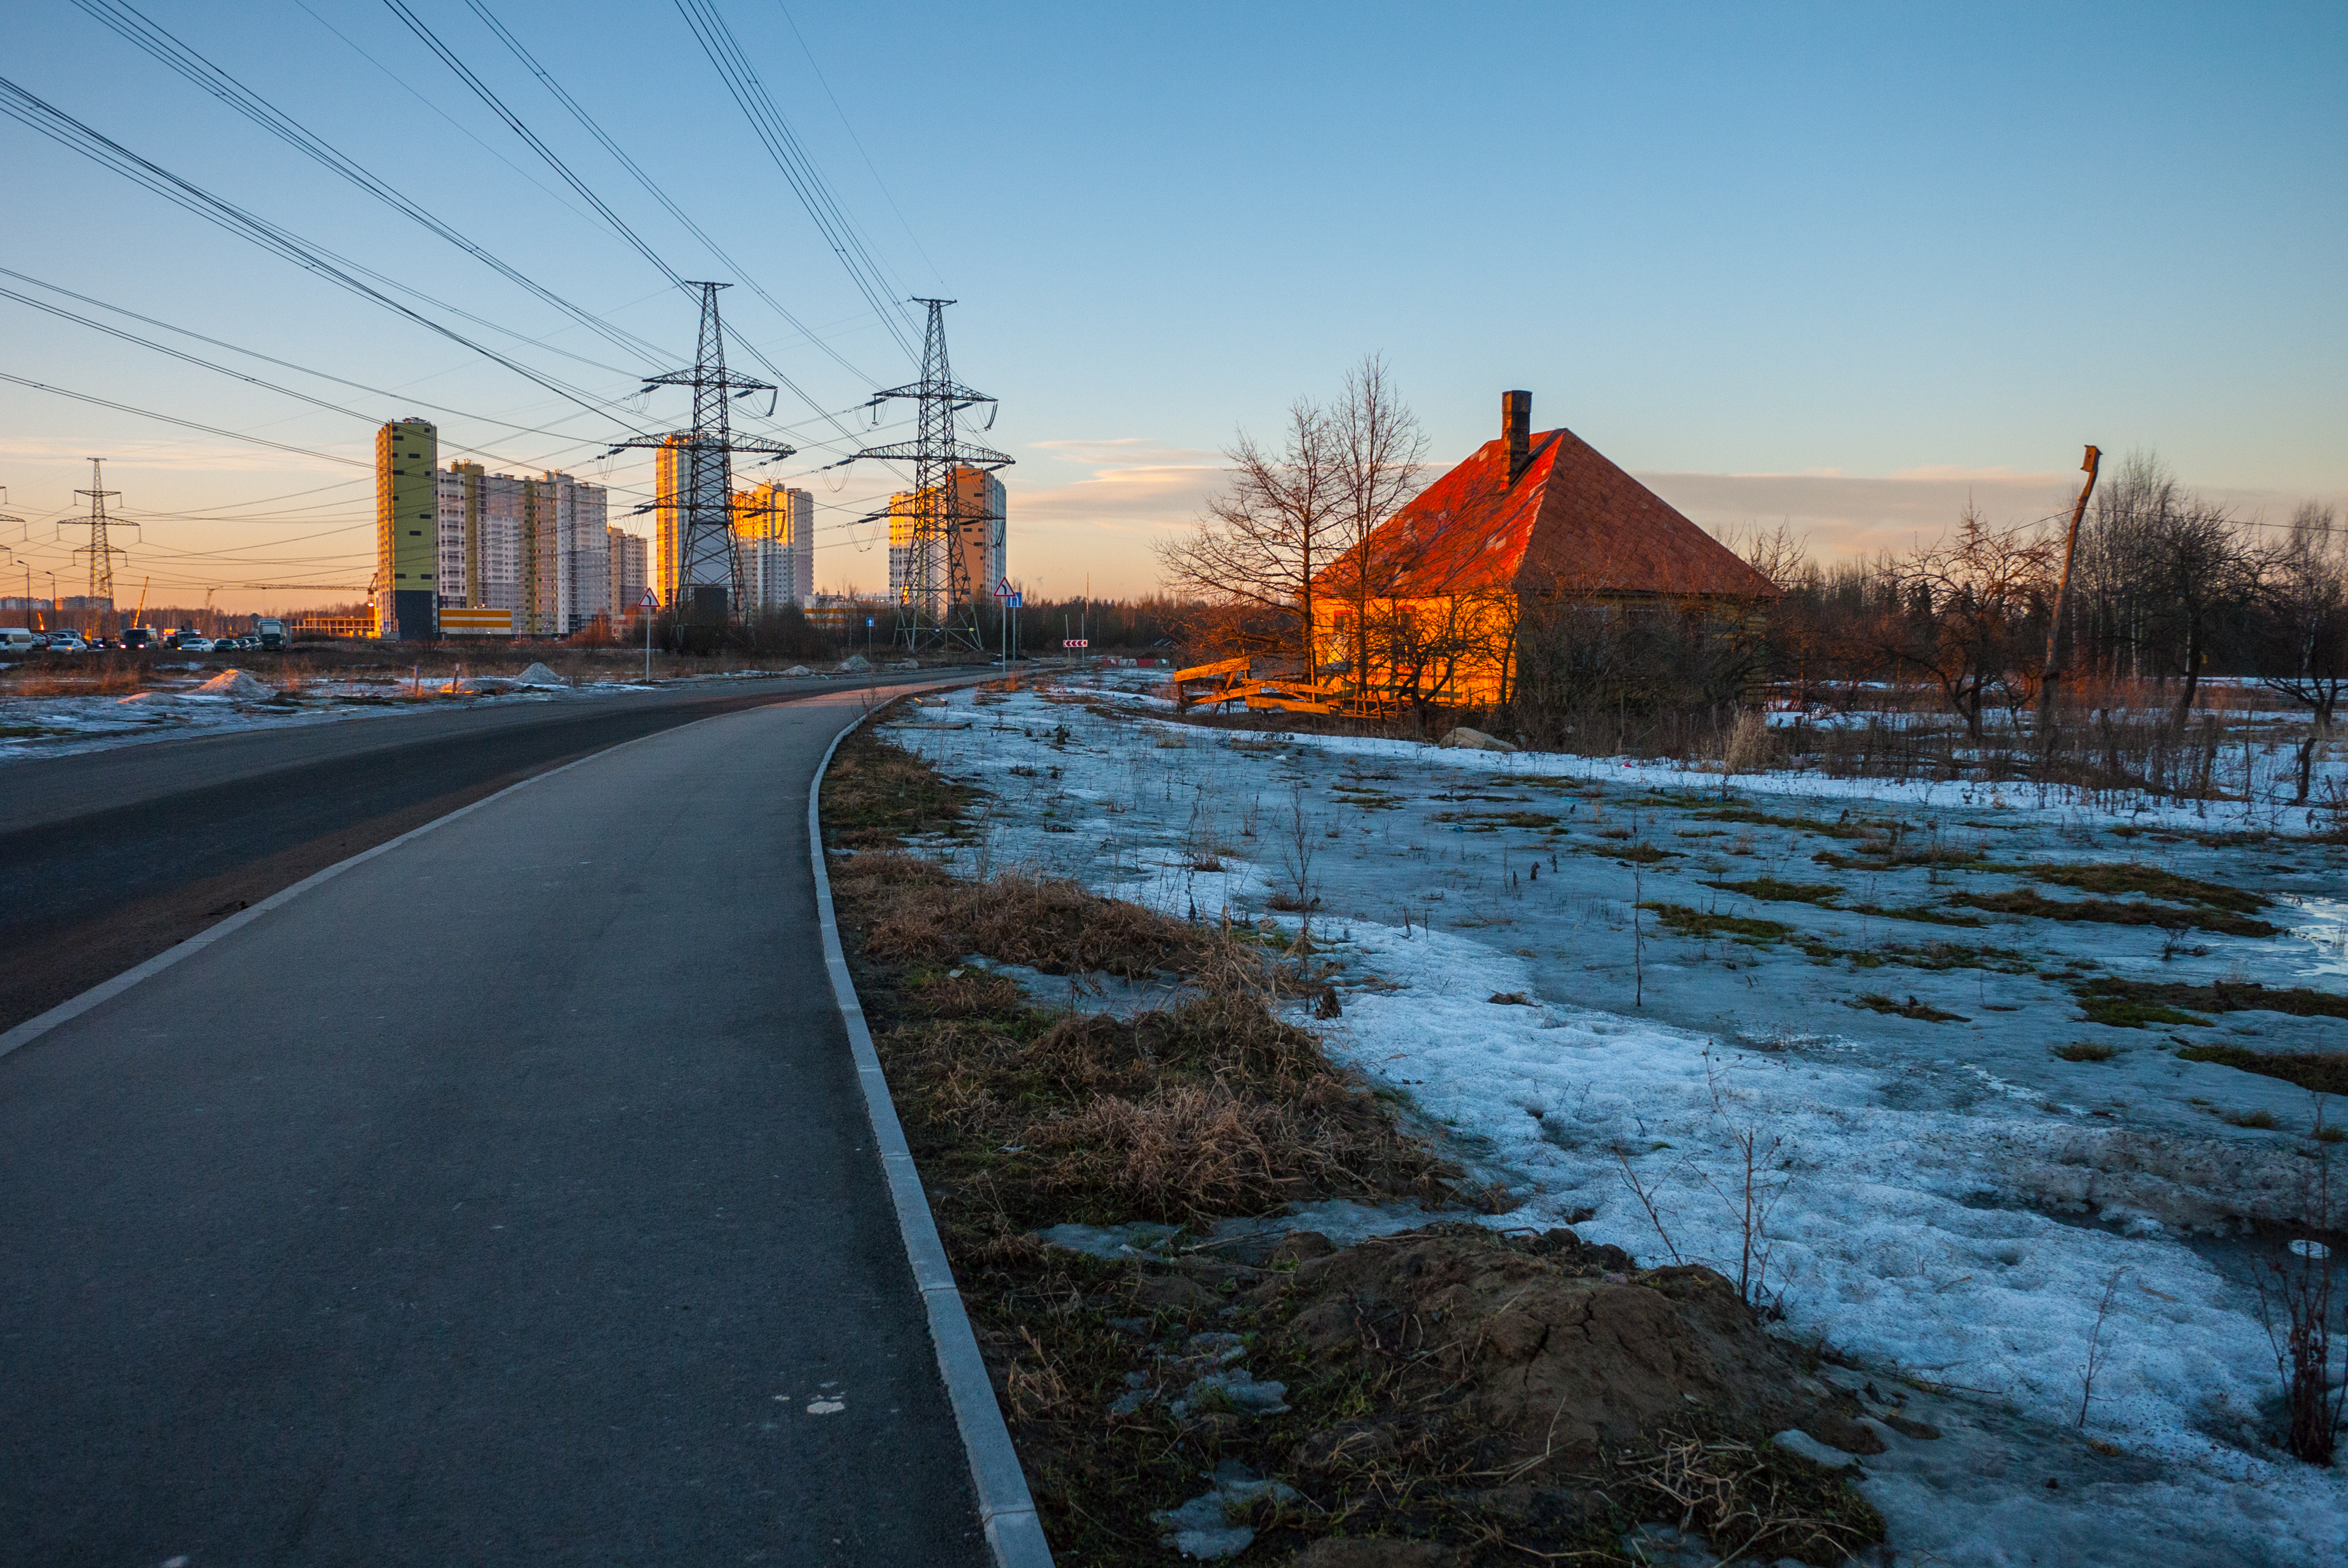
images, sky, building, infrastructure, road surface, asphalt, snow, dusk, electricity, freezing, overhead power line, neighbourhood, house, natural landscape, tree, residential area, road, thoroughfare, horizon, rural area, rolling, landscape, city, tar, public utility, tower, transmission tower, winter, grass, street, sunrise, evening, suburb, lane, highway, electrical supply, town, sunset, track, night, reflection, wire, frost, transport, tower block, dawn, afterglow, shoulder, ocean